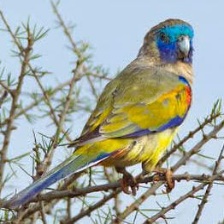
Species: EASTERN BLUEBONNET
Scientific name: NORTHIELLA HAEMATOGASTER